National Book Festival

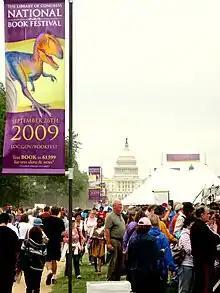

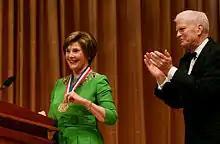
Laura Bush, founder and Honorary Chair of the National Book Festival 2001-2008, honored in 2008 by Dr. James Billington, Librarian of Congress

The National Book Festival is an annual literary festival held in Washington, D.C. in the United States; it is organized and sponsored by the Library of Congress, and was founded by Laura Bush and James H. Billington in 2001.